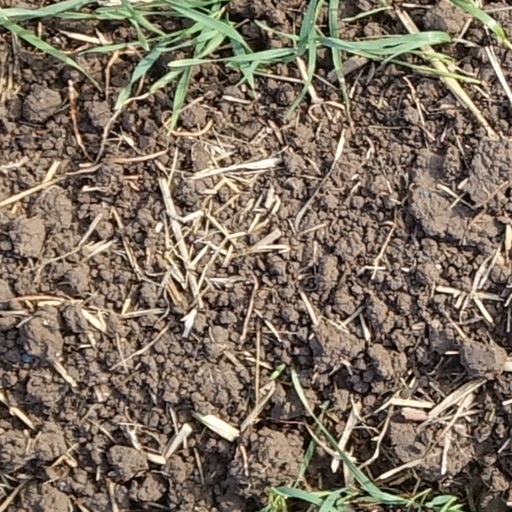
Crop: wheat